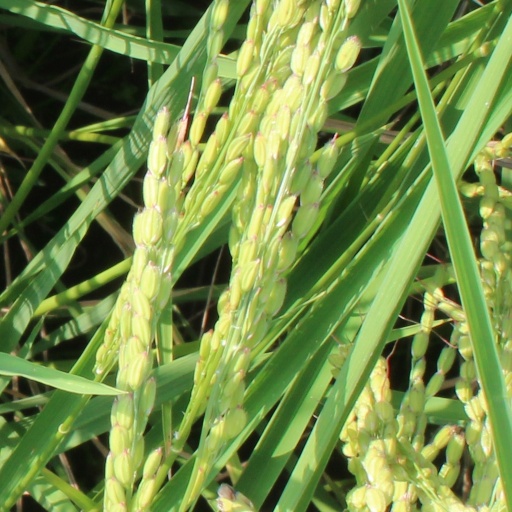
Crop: rice